Victoria Harbour (British Columbia)

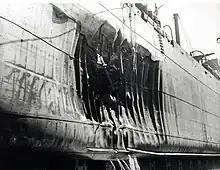
laid up for repairs after torpedo attack

After the 1914 opening of the Panama Canal the city of Victoria sought to increase ship traffic to the harbour and built the breakwater and Ogden Point piers in 1916 and 1918 respectively for $5 million. In 1925 the city and Panama Pacific Grain Terminal Elevator Co. Ltd. built a grain storage bin to ship Prairie Provinces grain worldwide. In 1928 the federal government granted control over Ogden Point to the Canadian National Railway (CNR). Around 1928 the British Columbia Packers Ltd. (BC Packers) company built a fish processing and cold storage plant at Ogden Point.